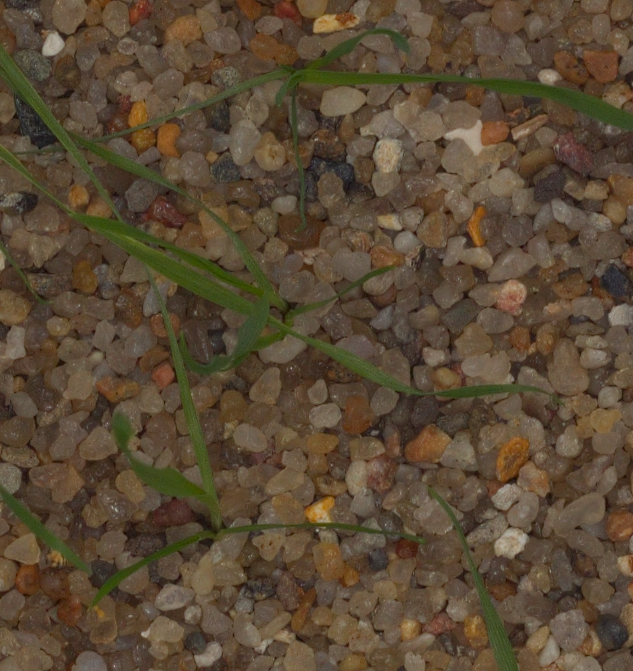
Label: loose_silkybent